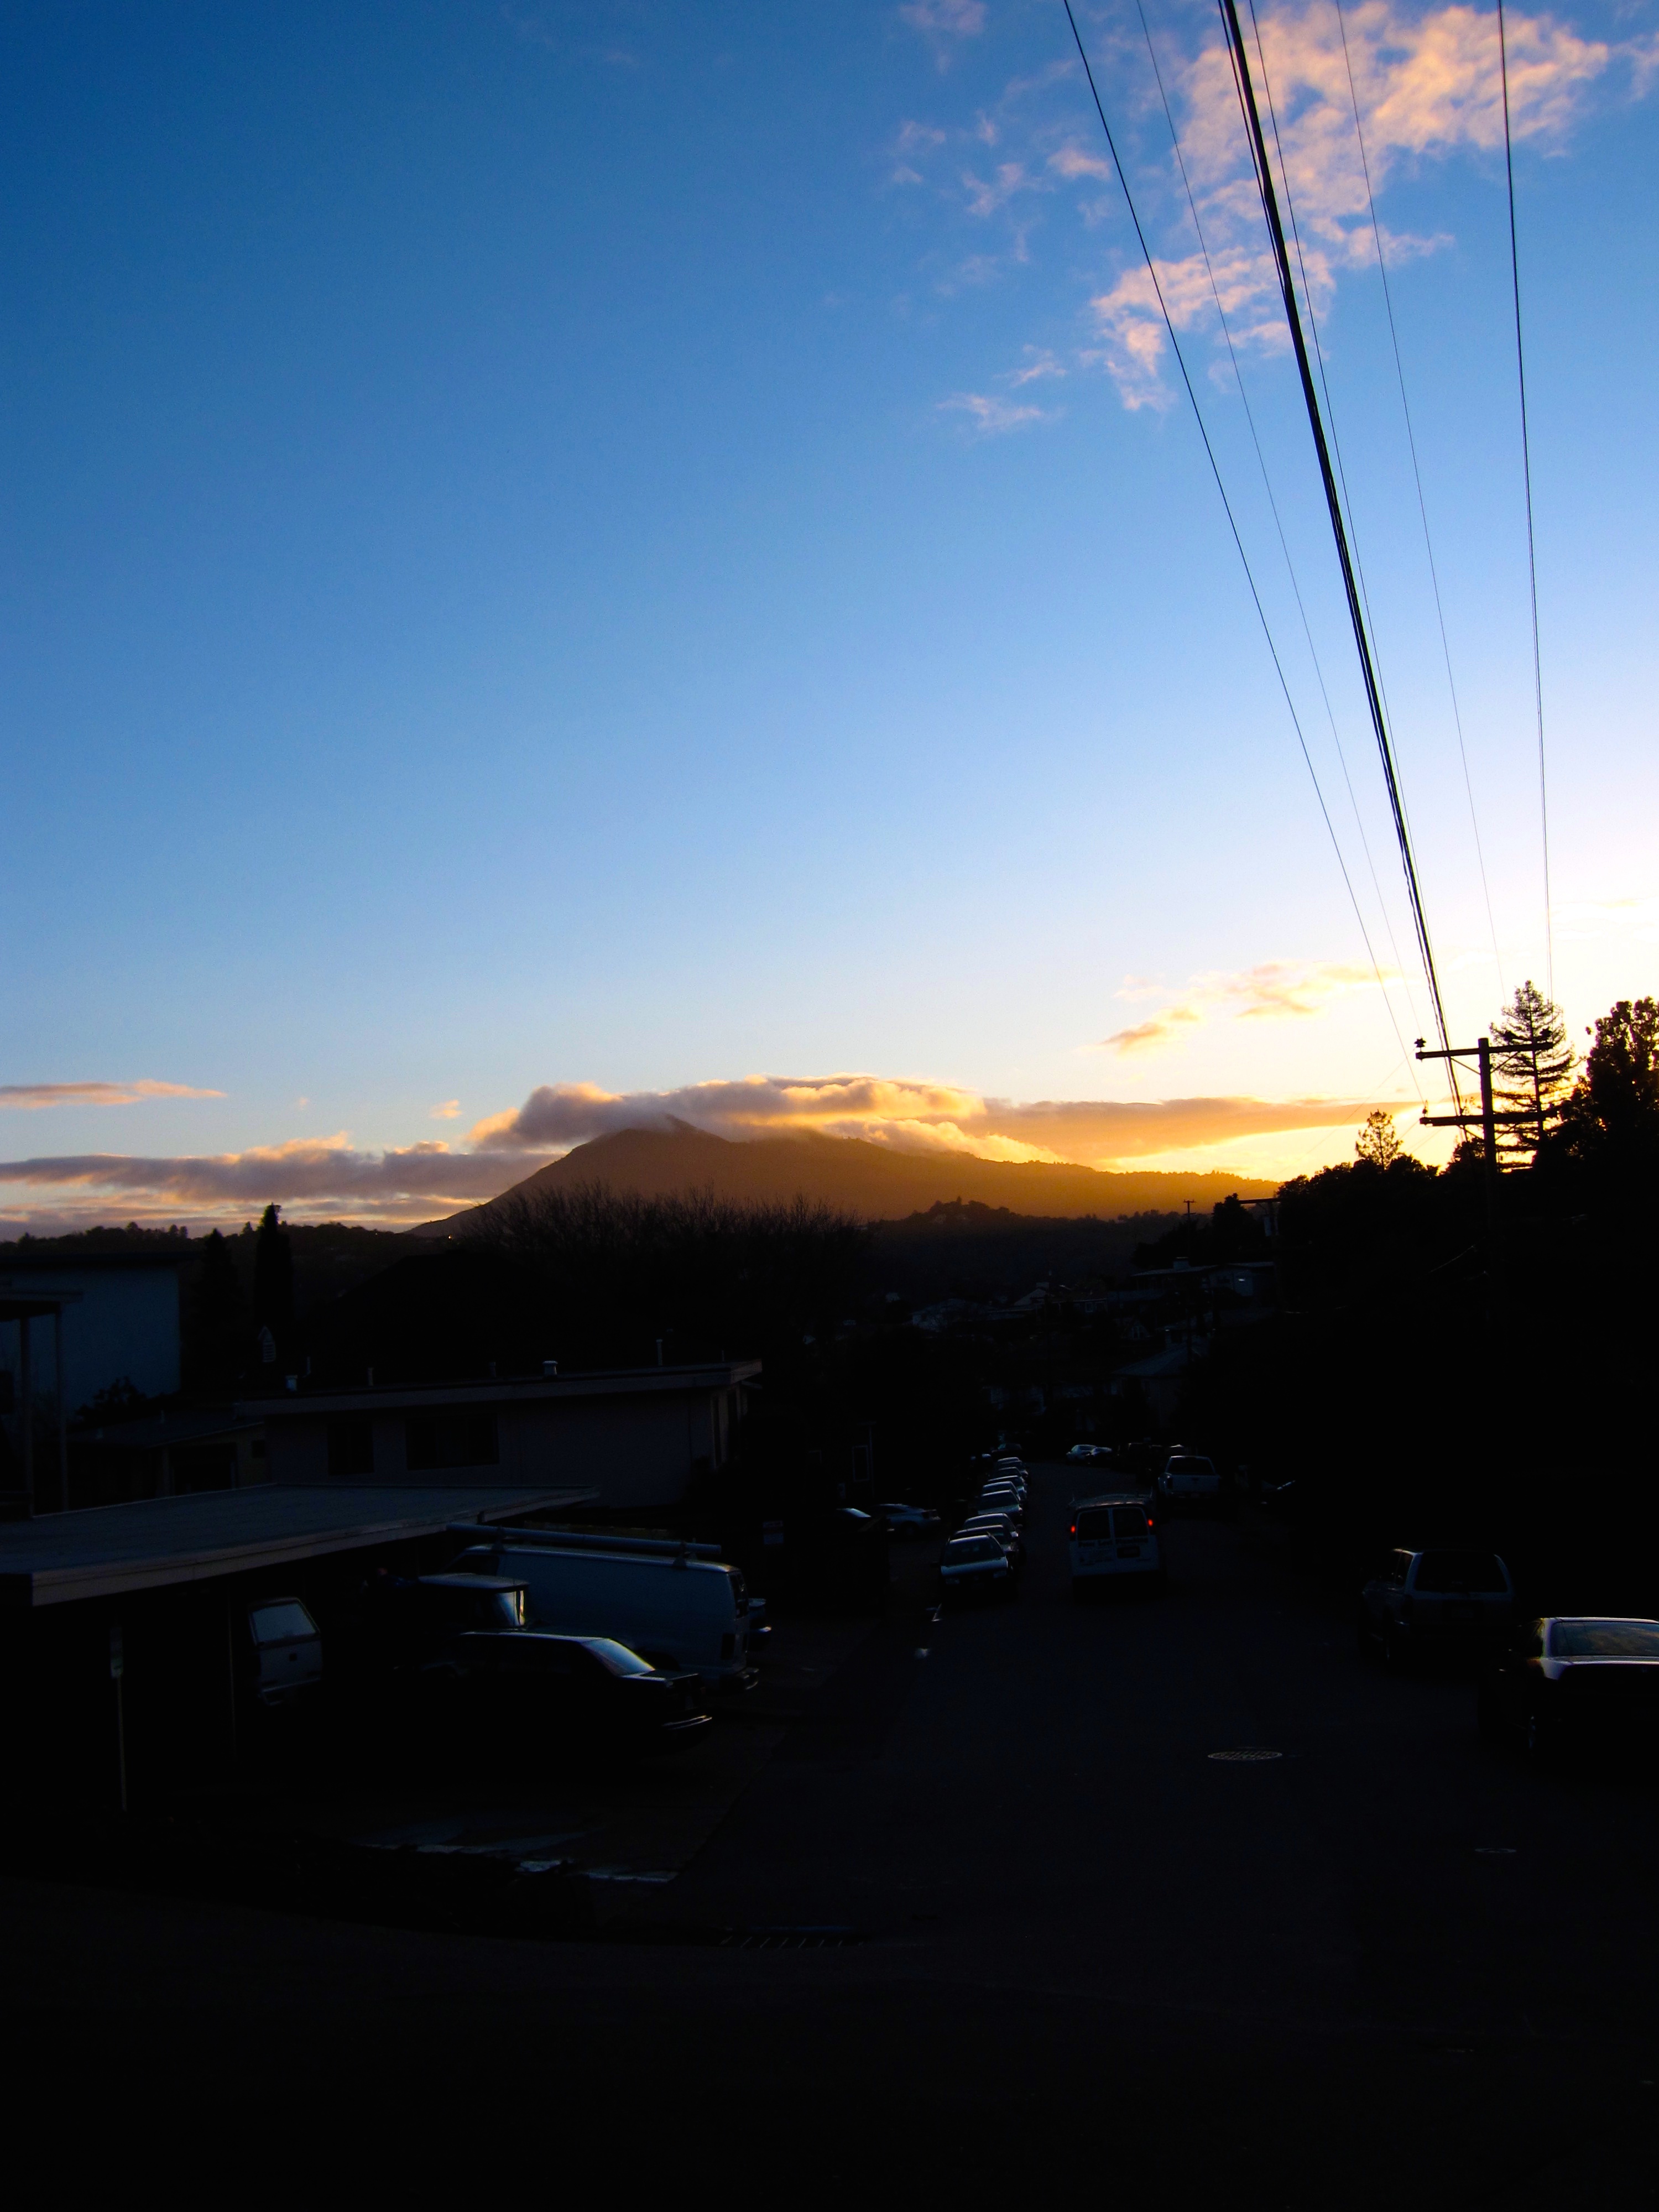
sea, horizon, cloud, sky, sun, sunrise, sunset, sunlight, morning, dawn, dusk, evening, reflection, mounttam, mounttamalpais, afterglow